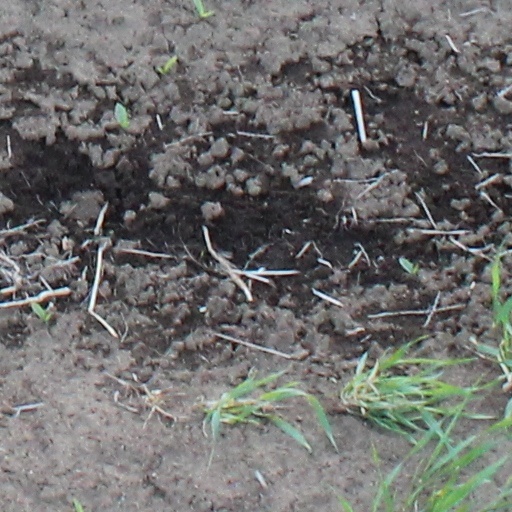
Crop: wheat